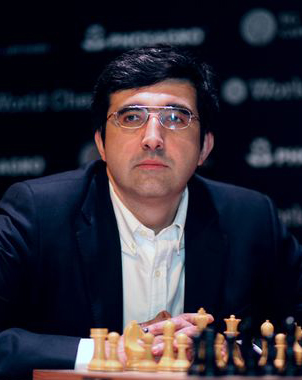
วลาดีมีร์ ครัมนิค

|name = วลาดีมีร์ ครัมนิค
|image = Vladimir Kramnik 2, Candidates Tournament 2018.jpg
|caption = วลาดีมีร์ ครัมนิค ในการแข่งขันแคนดิเดตส์ทัวร์นาเมนต์ ค.ศ. 2018
|birthname = วลาดีมีร์ โบรีโซวิช ครัมนิค
|birth_place = ตูอัปเซ สหพันธ์สาธารณรัฐสังคมนิยมโซเวียตรัสเซีย สหภาพโซเวียต
|title = แกรนด์มาสเตอร์ (หมากรุกสากล)|แกรนด์มาสเตอร์ (1992)
|worldchampion = ค.ศ. 2000–06 (คลาสสิก)ค.ศ. 2006–07 (อย่างไร้ข้อโต้แย้ง)
|peakrating = 2817 (ตุลาคม ค.ศ. 2016)
|peakranking = List of FIDE chess world number ones|อันดับที่ 1 (มกราคม ค.ศ. 1996)
|FideID = 4101588
วลาดีมีร์ โบรีโซวิช ครัมนิค (; 25 มิถุนายน ค.ศ. 1975 — ) เป็นหมากรุกสากล|นักหมากรุกสากลแกรนด์มาสเตอร์ (หมากรุกสากล)|ระดับแกรนด์มาสเตอร์ชาวรัสเซีย เขาเป็นหมากรุกสากลคลาสสิกชิงแชมป์โลก 2000|แชมป์โลกหมากรุกสากลคลาสสิกตั้งแต่ ค.ศ. 2000 ถึง 2006 และเป็นแชมป์โลกหมากรุกสากลอย่างไร้ข้อโต้แย้ง ตั้งแต่ปี ค.ศ. 2006 ถึง 2007 ได้รับรางวัลเหรียญทองสามเหรียญในประเภททีมและสามเหรียญรางวัลในประเภทบุคคลจากการแข่งขันโอลิมปิกหมากรุกสากล
ในเดือนตุลาคม ค.ศ. 2000 เขาเป็นฝ่ายชนะแกรี คาสปารอฟ ในศึกการแข่งขันที่กรุงลอนดอน และกลายเป็นแชมป์โลกหมากรุกสากลคลาสสิก ในช่วงปลายปี ค.ศ. 2004 ครัมนิคประสบความสำเร็จในการรักษาชื่อของเขากับผู้ท้าชิงที่ชื่อปีเตอร์ เลโก ในหมากรุกสากลคลาสสิกชิงแชมป์โลก 2000|นัดอันดับเสมอกันที่บริสซาโก ประเทศสวิตเซอร์แลนด์ ในเดือนตุลาคม ค.ศ. 2006 ครัมนิค ซึ่งเป็นแชมป์โลกหมากรุกสากลคลาสสิก ได้เป็นฝ่ายชนะเจ้าของตำแหน่งแชมป์โลกหมากรุกสากล|แชมป์โลกสมาพันธ์หมากรุกโลกที่ชื่อเวเซลิน โทปาลอฟ ในนัดรวมแชมป์ หมากรุกสากลชิงแชมป์โลก 2006 ผลที่ตามมา ครัมนิคได้เป็นแชมป์โลกอย่างไร้ข้อโต้แย้งเป็นคนแรก โดยเป็นผู้ครองตำแหน่งผู้ชนะทั้งรายการของสมาพันธ์หมากรุกโลกและรายการคลาสสิก นับตั้งแต่คาสปารอฟหลุดตำแหน่งออกจากรายการของสมาพันธ์หมากรุกโลกในปี ค.ศ. 1993 ส่วนในปี ค.ศ. 2007 ครัมนิคก็ได้เป็นฝ่ายแพ้พ่ายต่อวิศวนาถัน อานันท์ ผู้ซึ่งชนะการแข่งหมากรุกสากลชิงแชมป์โลก 2007 ขึ้นนำครัมนิค แล้วเขาก็ได้ท้าชิงกับอานันท์อีกครั้งในหมากรุกสากลชิงแชมป์โลก 2008 เพื่อกู้ชื่อกลับคืนมา แต่แล้วเขาก็เป็นฝ่ายปราชัย
== หมากรุกไทย ==
วลาดีมีร์ ครัมนิค ยังเป็นผู้ให้ความสนใจต่อหมากรุกไทยตั้งแต่อายุ 28 ปี ซึ่งเขาพบว่าเป็นเกมที่ต้องใช้กลยุทธ์มากกว่าหมากรุกสากล ที่ต้องมีการวางแผนอย่างระมัดระวังในช่วงท้ายเกม นอกจากนี้ ครัมนิคยังหมายที่จะทำศึกหมากรุกไทยและสากลกับรำลึก ธีระพงษ์ (ต๋อ ปากน้ำ) ผู้เป็นแชมป์หมากรุกไทยแห่งจังหวัดสมุทรปราการ Kramnik plays Makruk Thai by Dr. René Gralla.
== อ้างอิง ==
== แหล่งข้อมูลอื่น ==
*
*
*
* Frederic Friedel: "Kramnik on health, plans – and computers." ChessBase, 13 March 2006.
* Pavel Matocha: "Interview with Vladimir Kramnik." LatesChess, 25 July 2008.
* Marina Makarycheva: "Indepth interview with Vladimir Kramnik." ChessBase, 4 November 2013.
หมวดหมู่:ผู้เข้าแข่งขันหมากรุกสากลโอลิมเปียด
หมวดหมู่:นักหมากรุกสากลชาวรัสเซีย
หมวดหมู่:นักเขียนชาวรัสเซีย
หมวดหมู่:แชมป์โลกหมากรุกสากล
หมวดหมู่:นักหมากรุกไทยชาวรัสเซีย
หมวดหมู่:บุคคลที่เกิดในประเทศรัสเซีย
หมวดหมู่:บุคคลจากดินแดนครัสโนดาร์